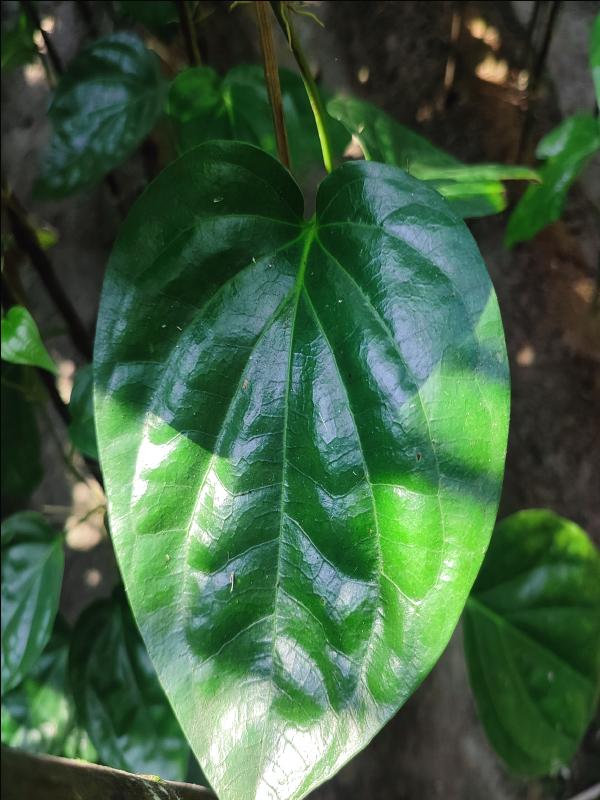
Label: Healthy_Leaf